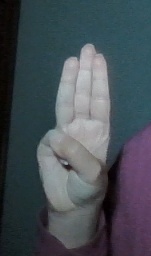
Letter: thaa